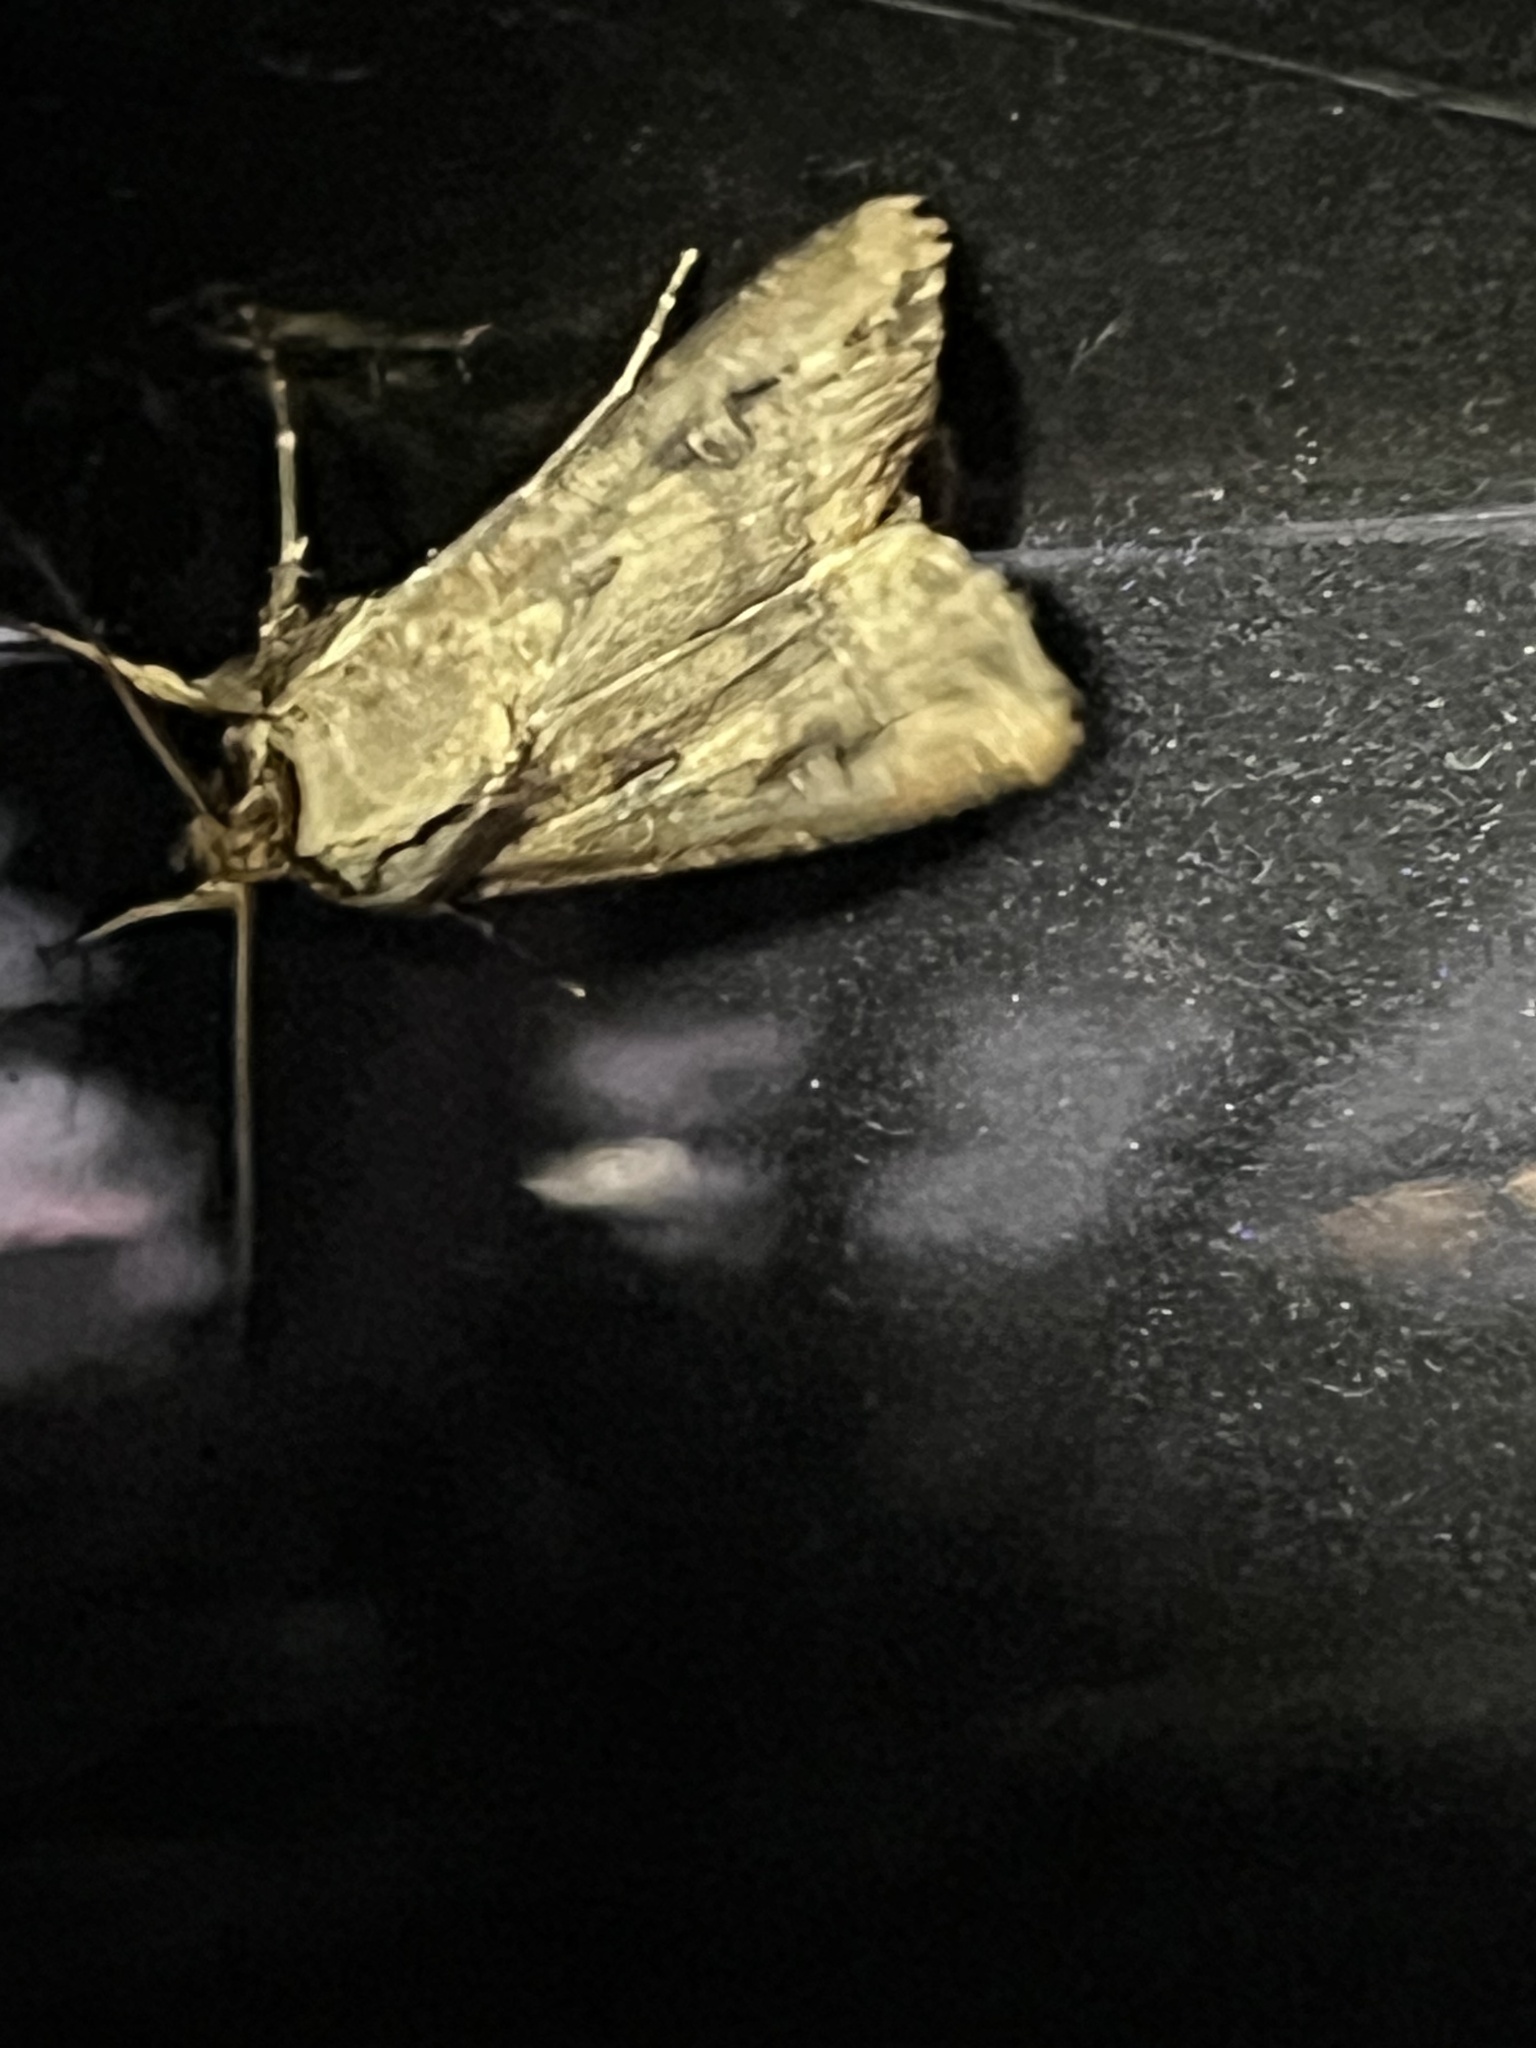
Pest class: cutworms